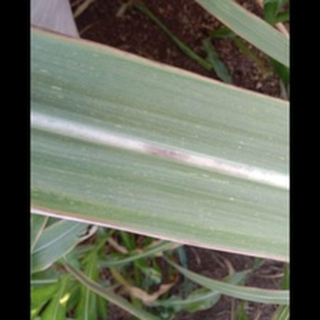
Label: sugarcane_red_rot